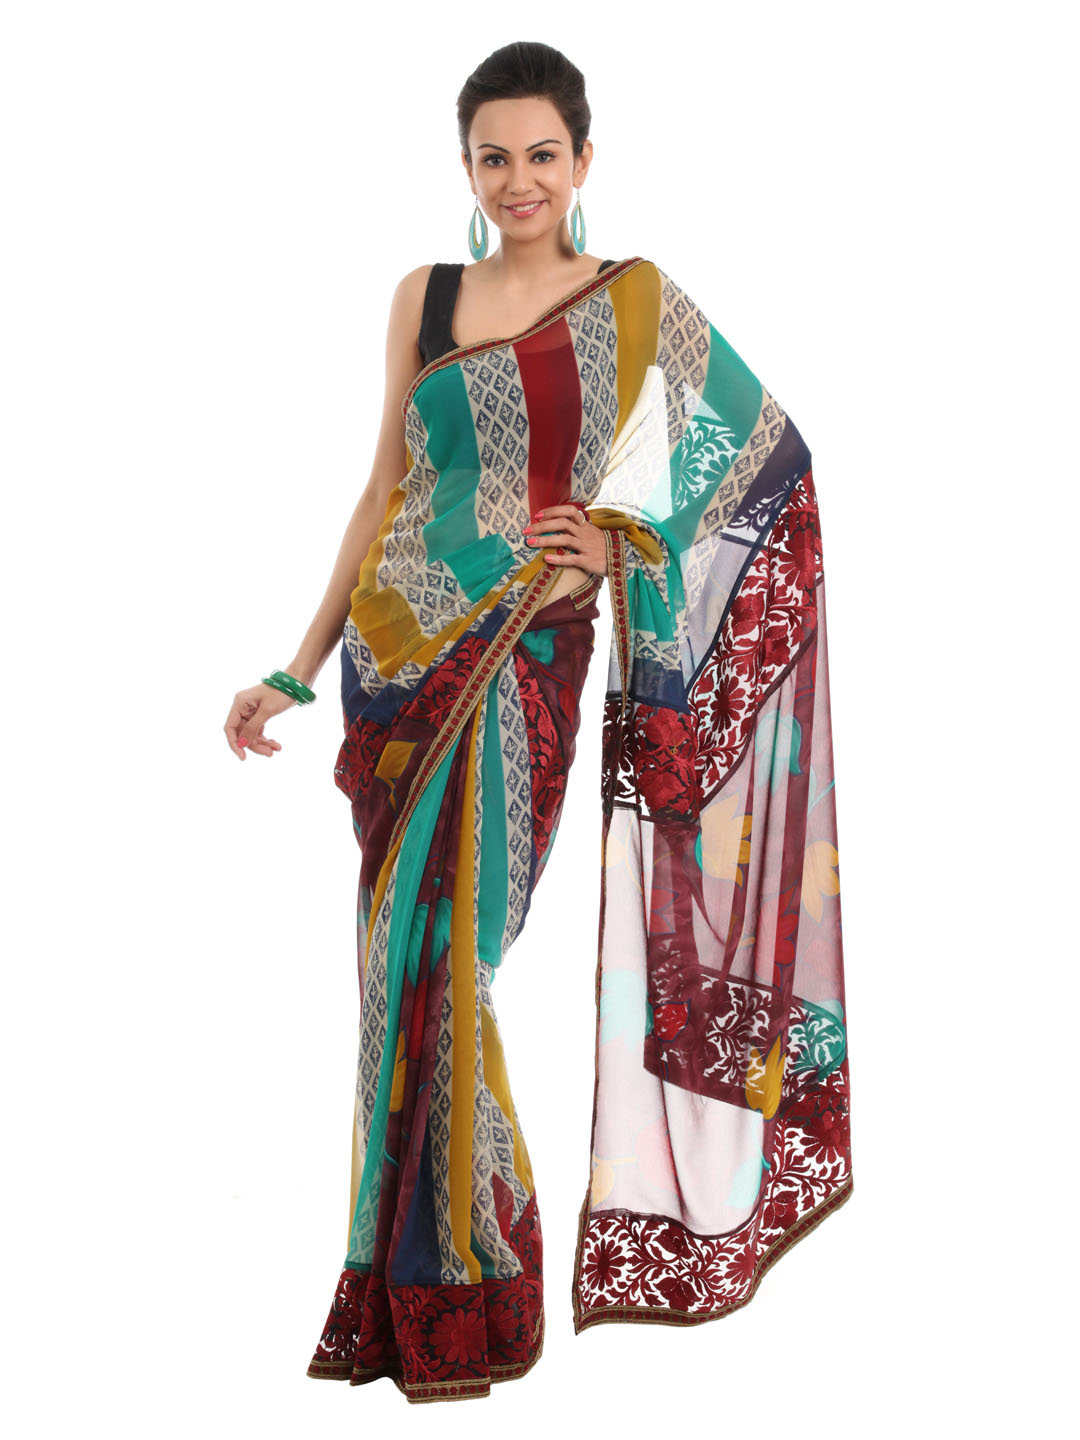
FNF Multi Coloured Sari
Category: Apparel / Saree / Sarees
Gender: Women
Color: Multi
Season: Fall 2012
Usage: Ethnic